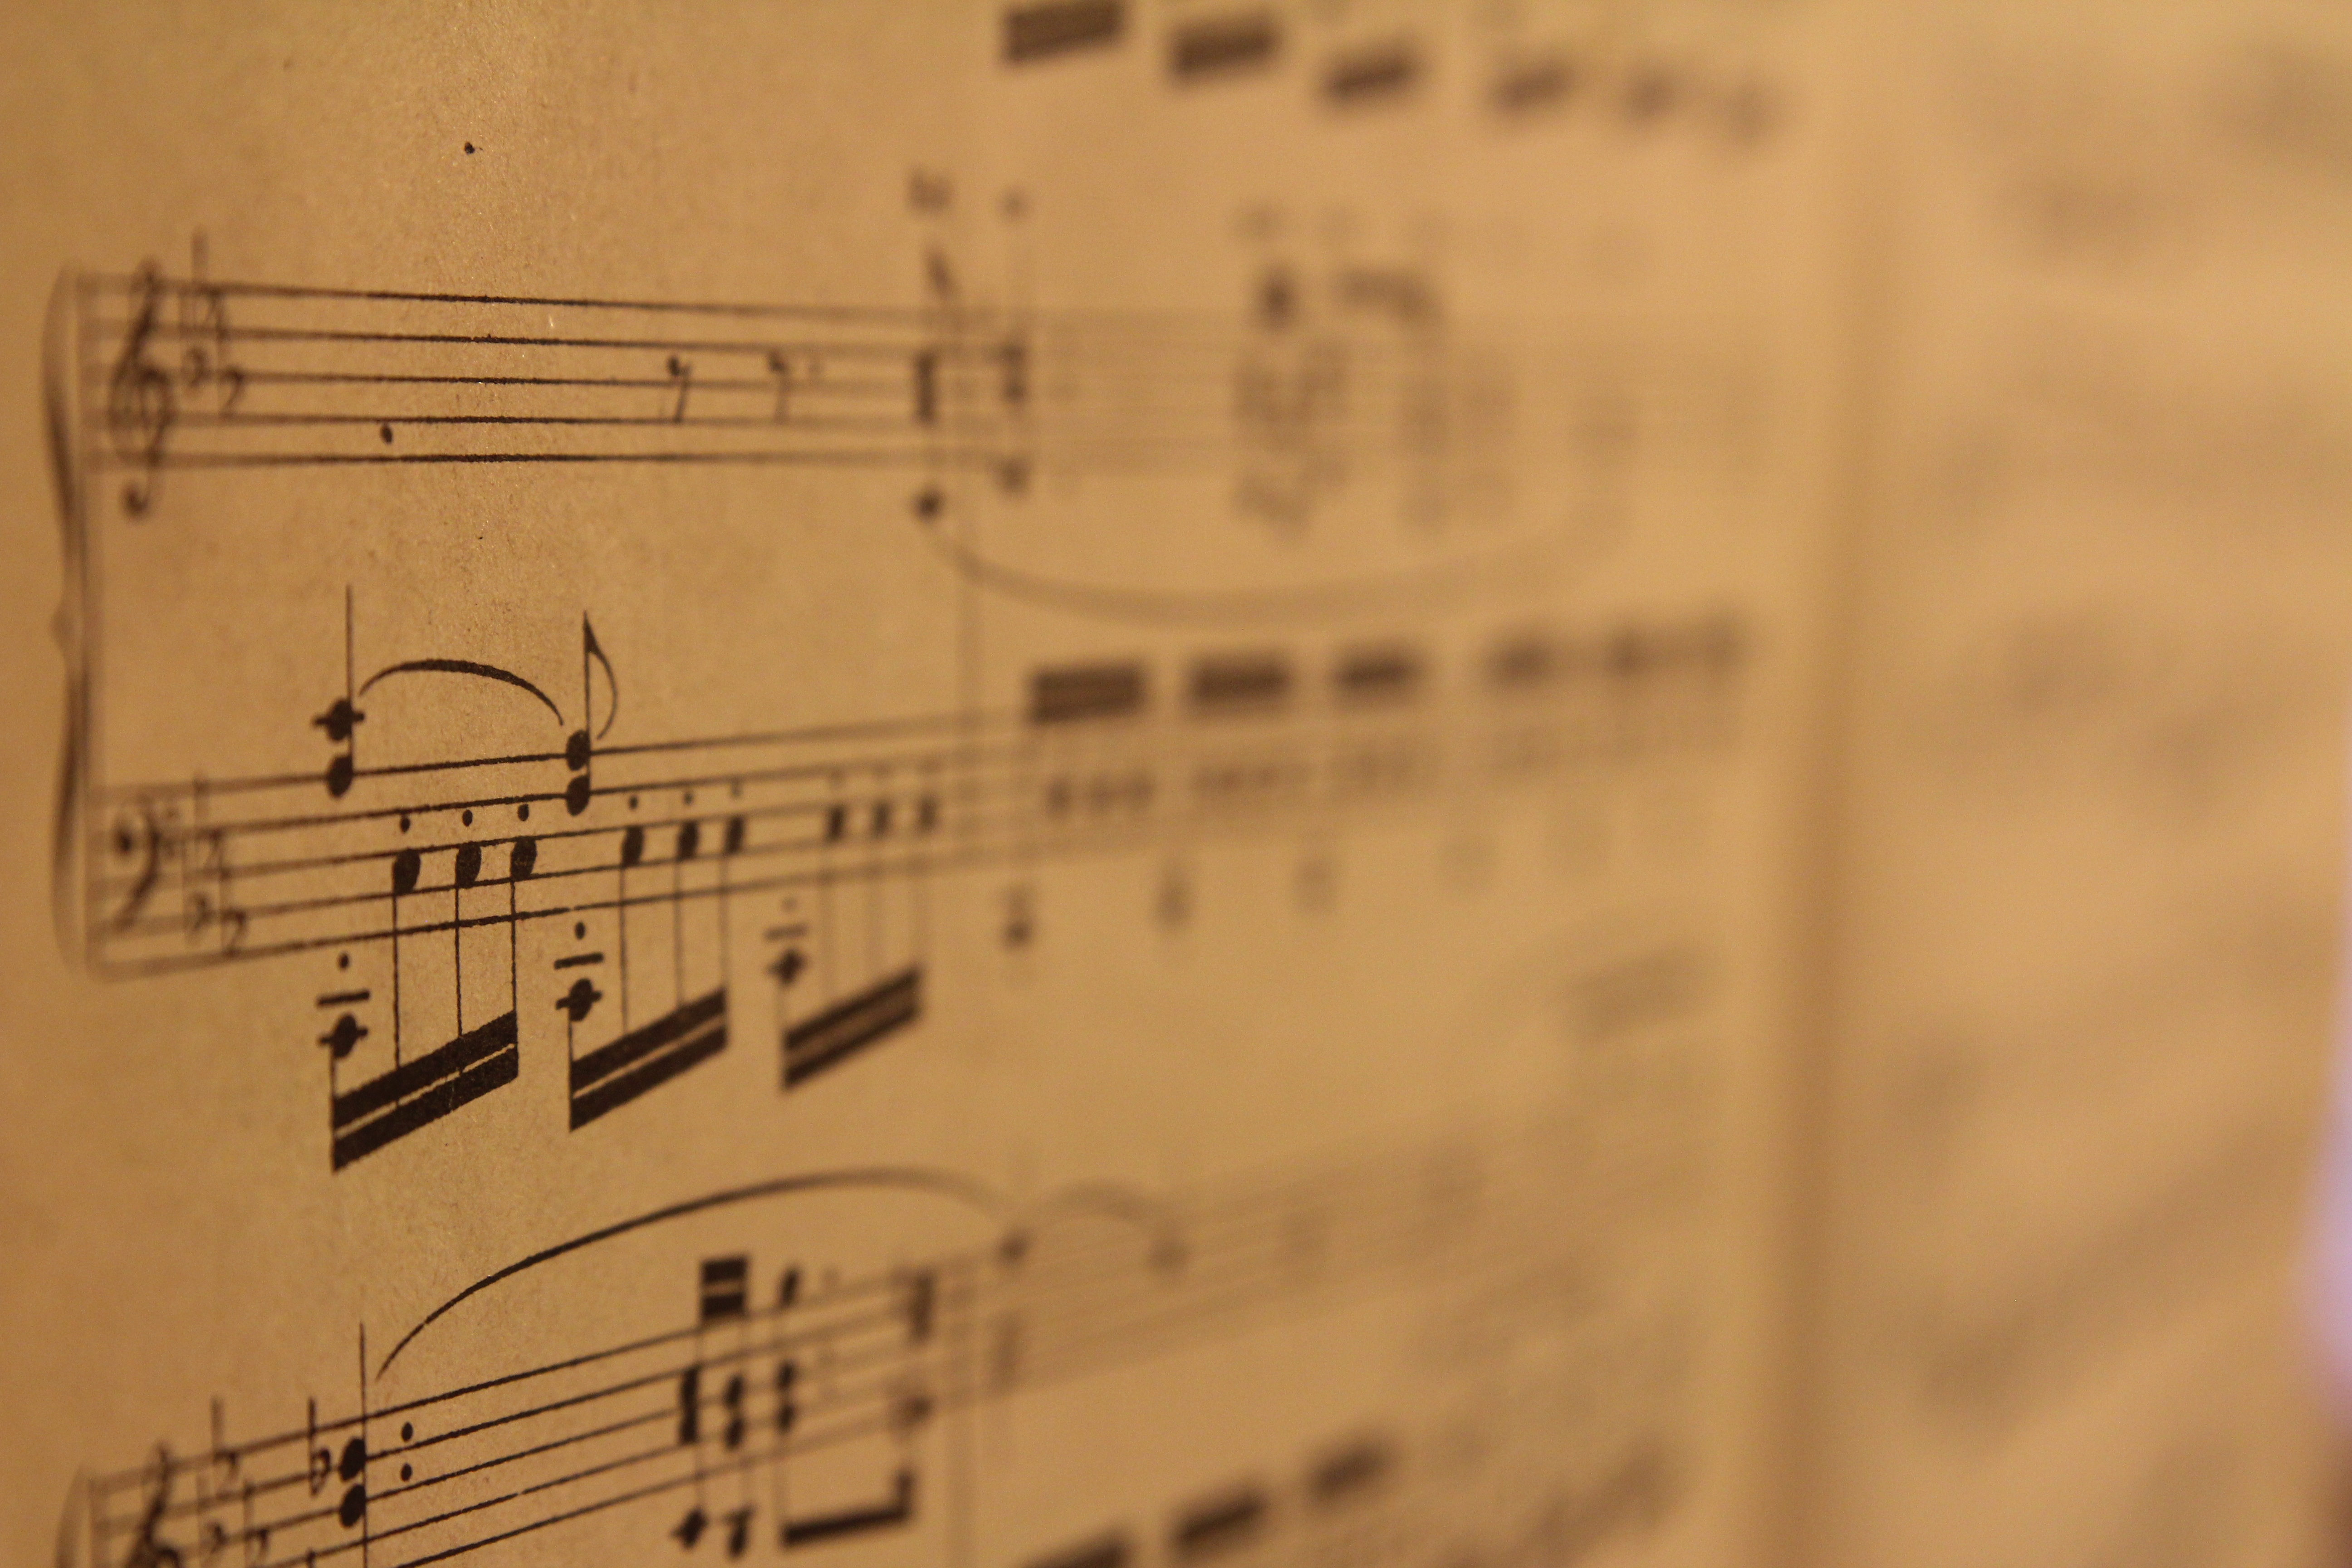
writing, music, wood, number, line, map, sheet music, close up, font, handwriting, shape, pentagram, score, treble clef, musical notes